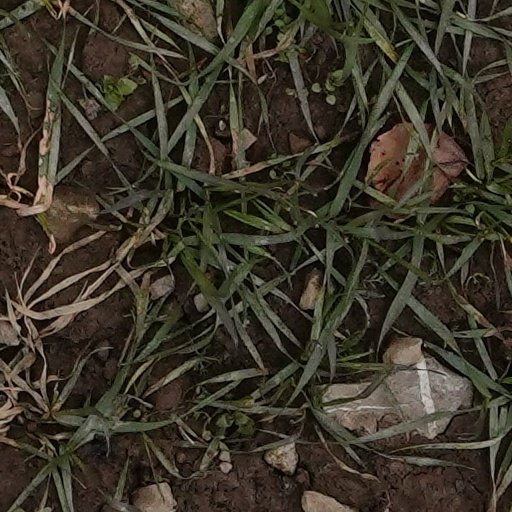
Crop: wheat